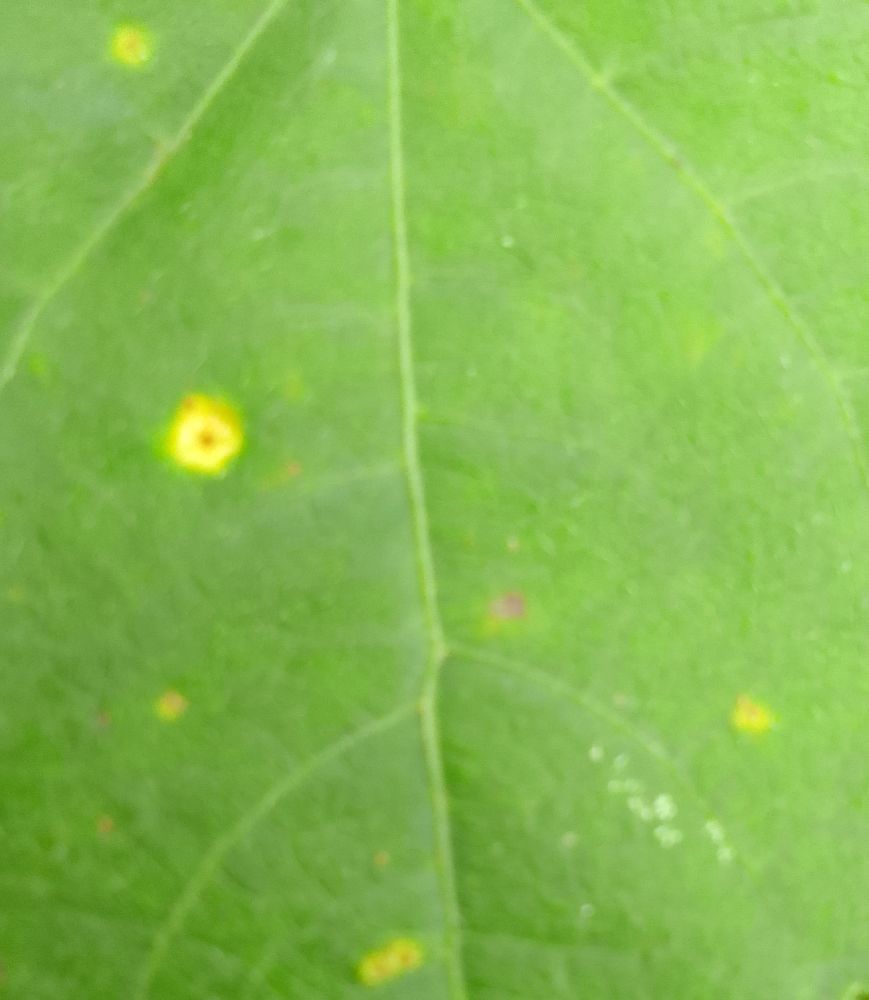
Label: rust